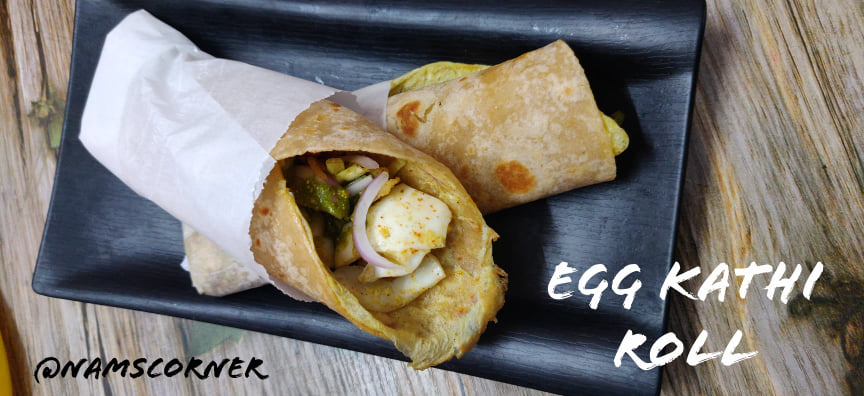
Dish: kaathi_rolls